Great Cypress Swamp

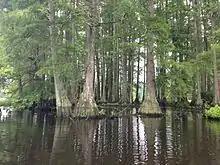
Cluster of bald cypress trees in Trap Pond State Park

The Great Cypress Swamp (also known as "Burnt Swamp", "Great Pocomoke Swamp", "Cypress Swamp", or "Big Cypress Swamp"), is a forested freshwater swamp located on the Delmarva Peninsula in south Delaware and southeastern Maryland, United States. As of 2000, it is the largest contiguous forest on the Delmarva Peninsula.